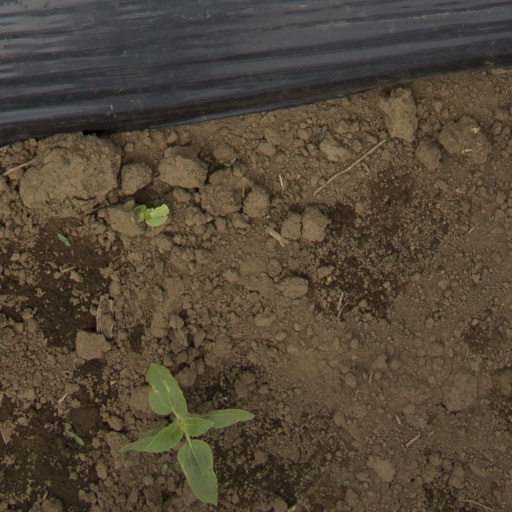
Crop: Jerusalem artichoke